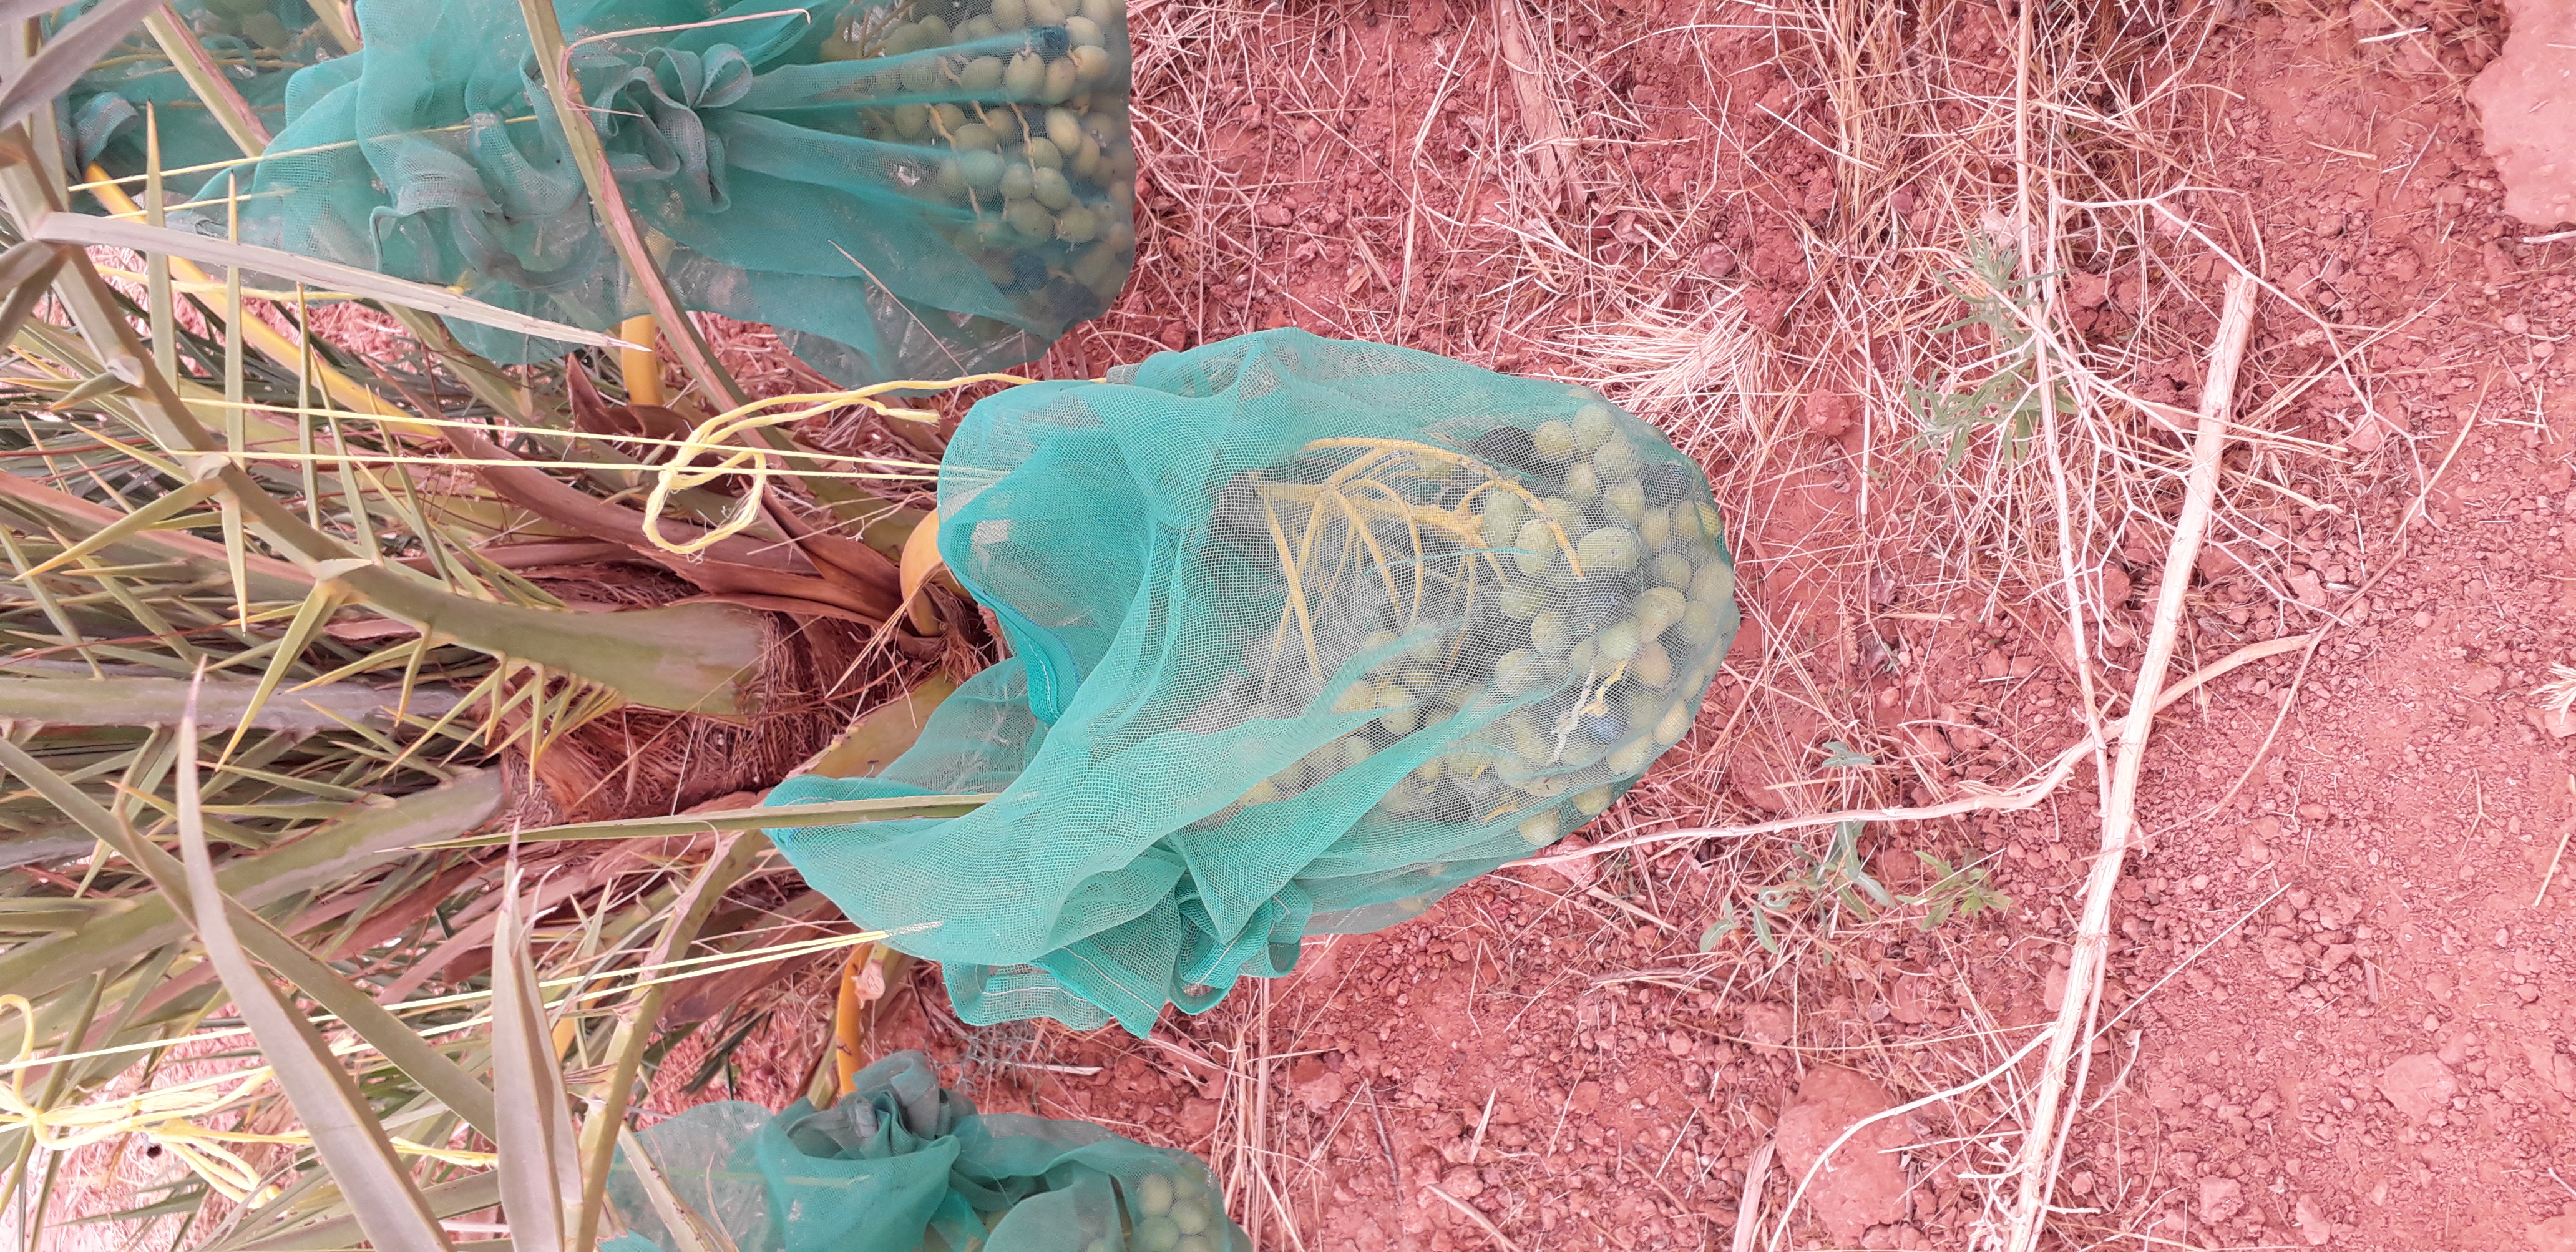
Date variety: kholt